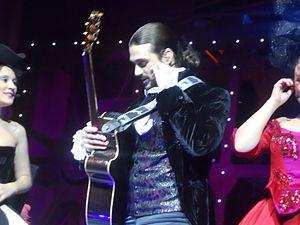
Florent Mothe lors du final de Mozart l'Opéra Rock le 2 Avril 2011
Florent Mothe, né le 13 mai 1981 à Argenteuil, est un musicien et auteur-compositeur-interprète français.